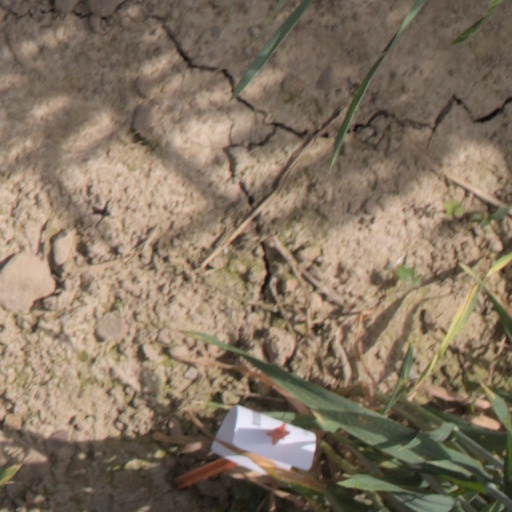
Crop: wheat